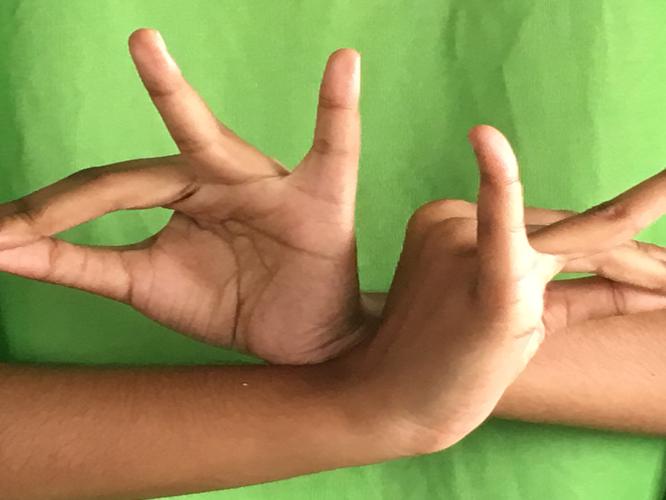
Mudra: Katakavardhana
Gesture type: double_hand